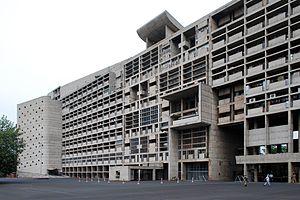
Bâtiment du Secrétariat du Pendjab, réalisé en 1953 par Le Corbusier à Chandigarh
Charles-Édouard Jeanneret-Gris, plus connu sous le pseudonyme Le Corbusier, est un architecte, urbaniste, décorateur, peintre, sculpteur et auteur suisse naturalisé français en 1930, né le 6 octobre 1887 à La Chaux-de-Fonds et mort le 27 août 1965 à Roquebrune-Cap-Martin.
Chandigarh est une ville et un territoire du nord de l'Inde. Elle est la capitale des États du Pendjab et de l'Haryana.